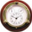
Label: clock